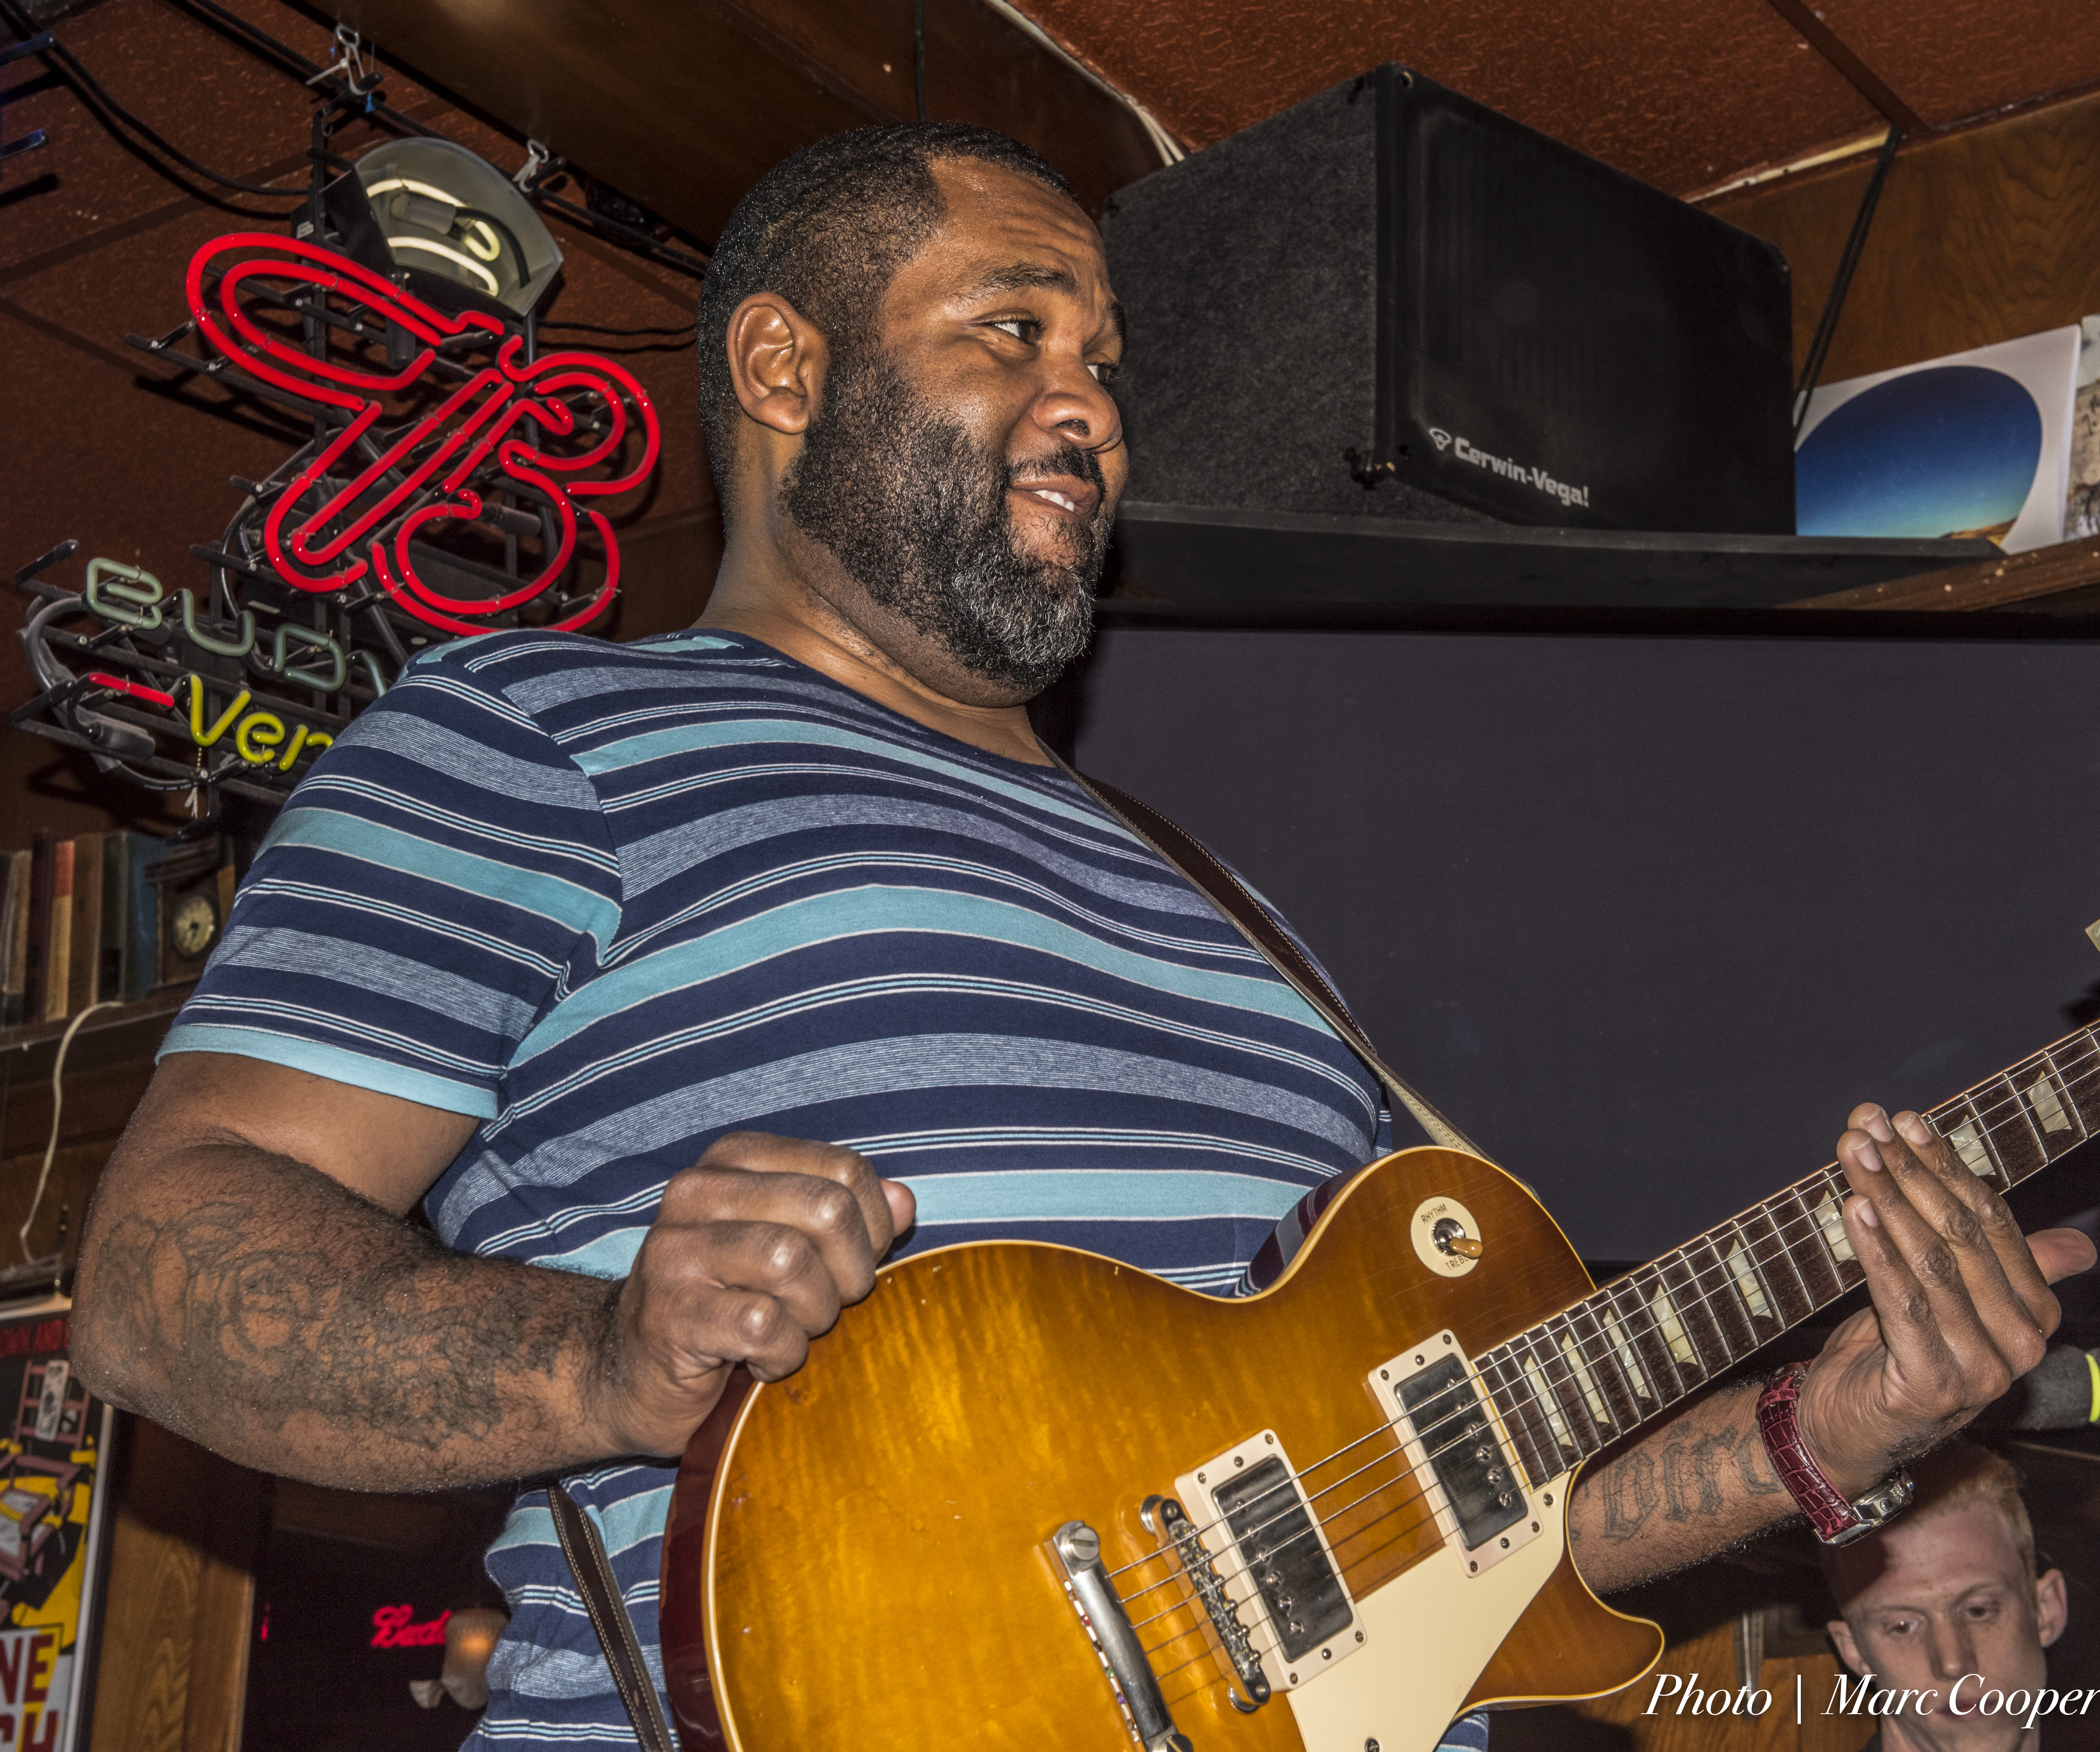
music, guitar, portrait, nikon, musician, monochrome, musical instrument, blackandwhite, blues, performance, bassist, singing, d810, guitarist, mauisugarmill, kirk, losangelesblues, socalblues, bass guitar, entertainment, singer songwriter, string instrument, plucked string instruments